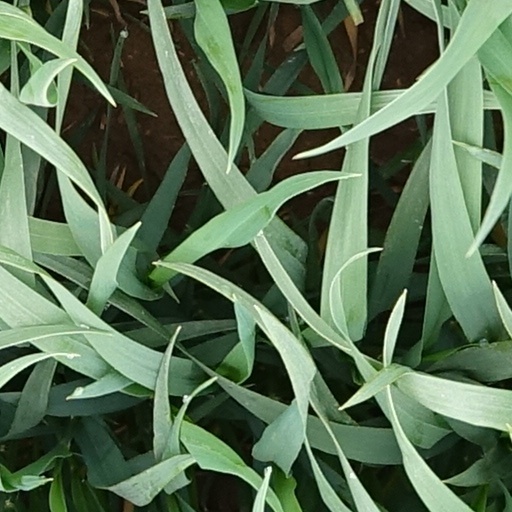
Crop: wheat